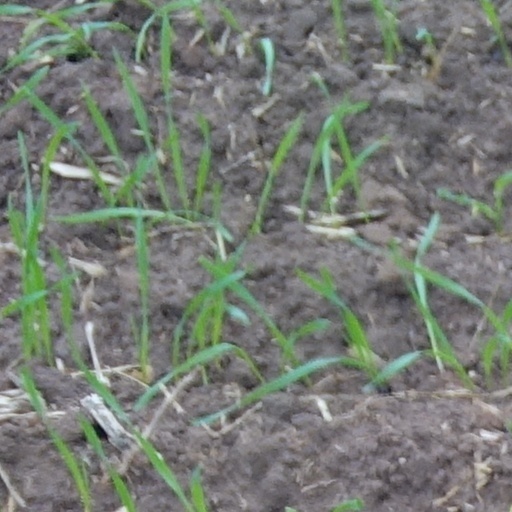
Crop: wheat